John Curtin

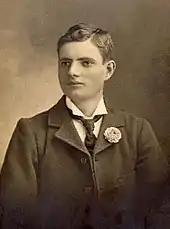
John Curtin in 1908

Curtin was born with congenital strabismus of the left eye, which remained noticeable throughout his life. It was largely a cosmetic defect, but he was quite self-conscious about it. According to his biographer David Day, it had "a considerable psychological effect" on him, and likely exacerbated his natural shyness. Curtin lived in Creswick until 1890, when his father retired from the police. His father suffered from chronic rheumatoid arthritis and syphilis, and was assessed as medically unable to resume his police duties. He was offered a choice between an annual pension and a lump-sum pay-out, and opted for the latter. He subsequently moved his family to inner Melbourne, taking over the lease of a pub on Little Lonsdale Street and moving into rented accommodation in Brunswick.